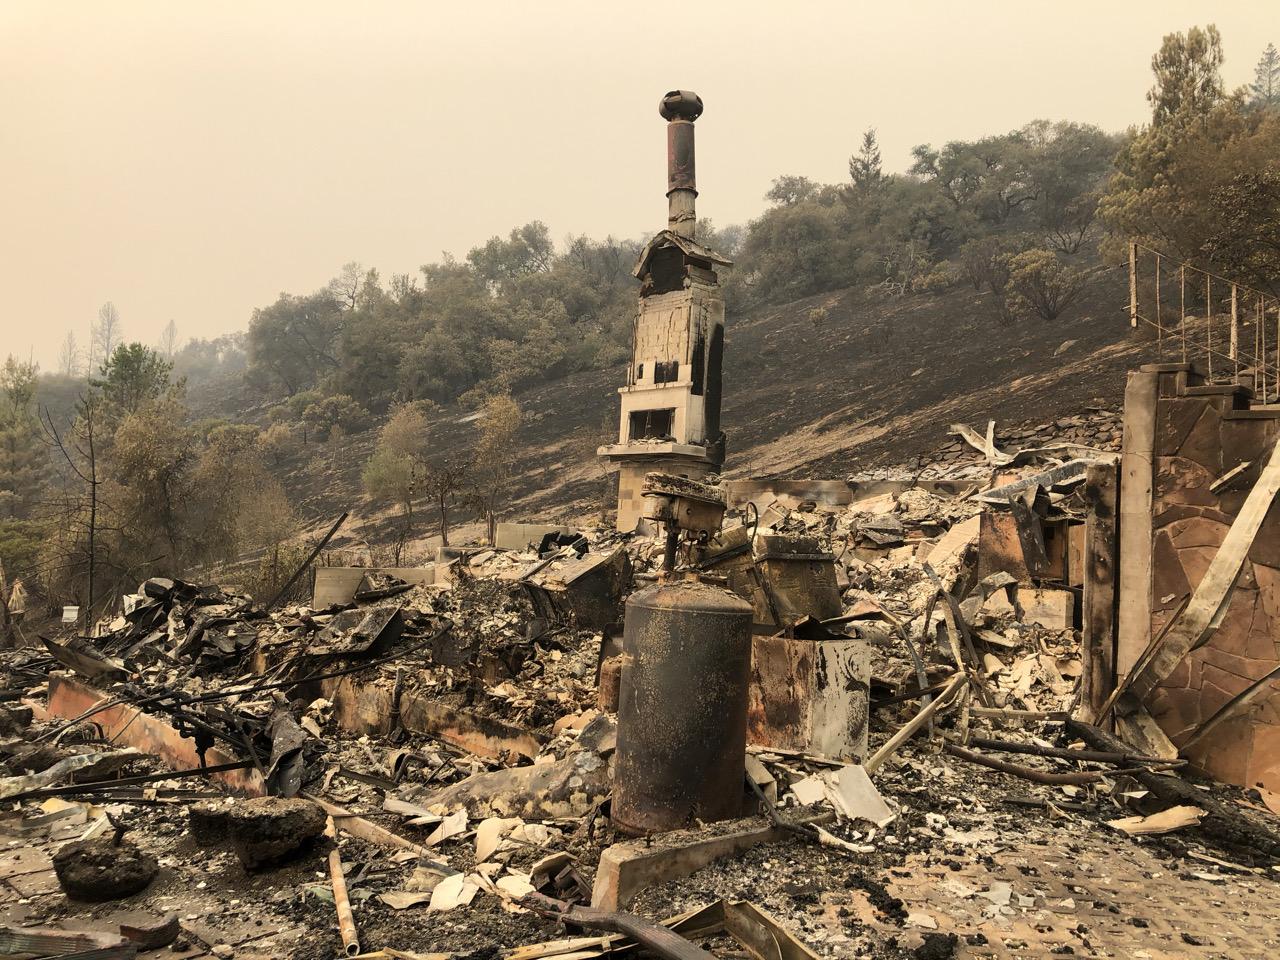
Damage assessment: destroyed